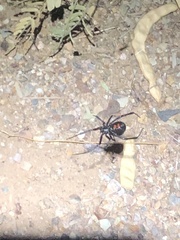
Species: Lactrodectus_hesperus